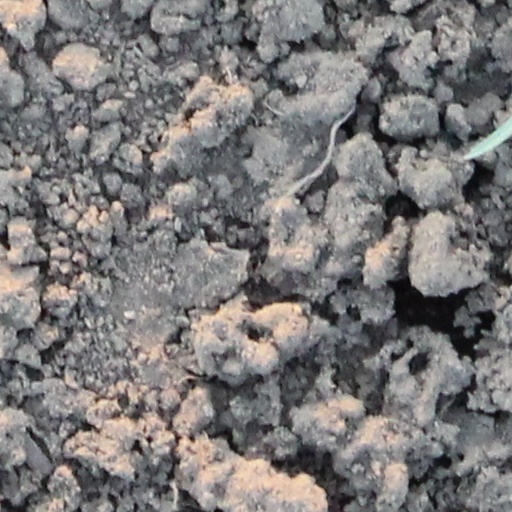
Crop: wheat